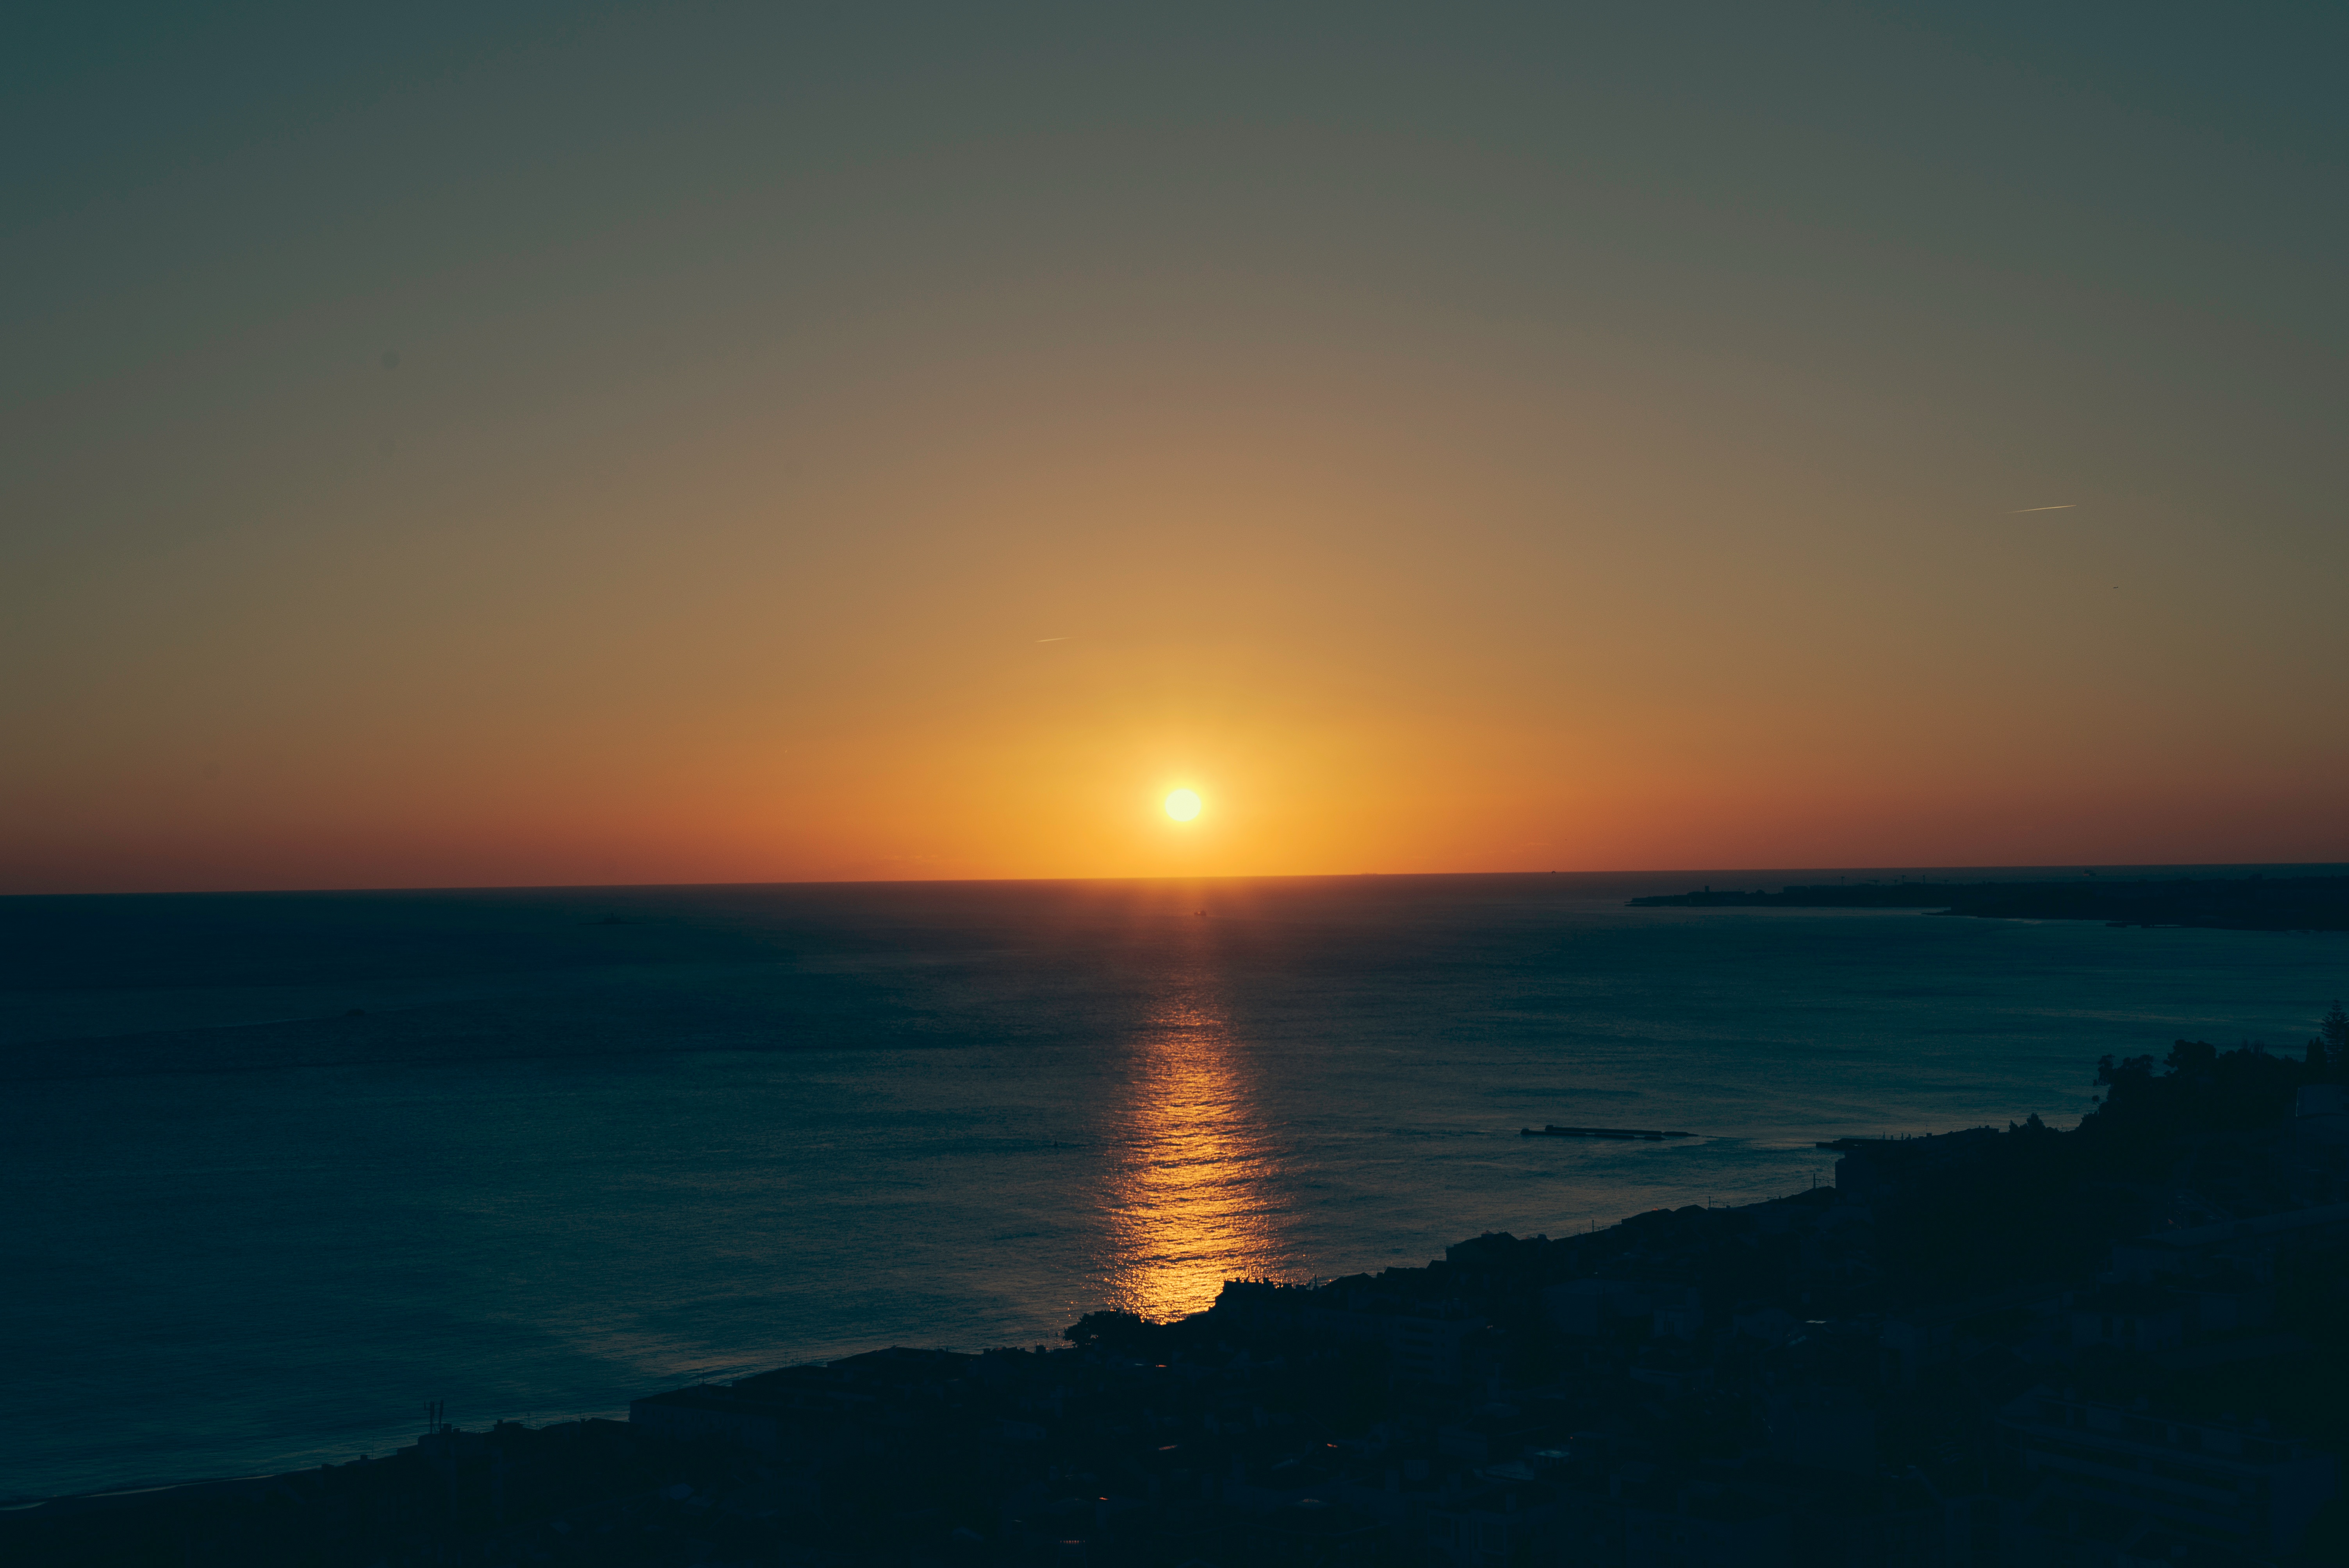
beach, sea, coast, ocean, horizon, sun, sunrise, sunset, sunlight, morning, dawn, atmosphere, dusk, evening, bay, afterglow, wind wave